History of Seacroft

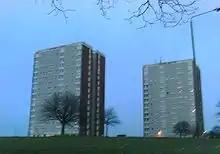
High rise flats along the Southern edge of Seacroft

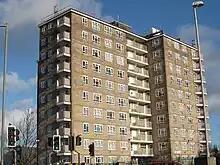
High rise flats adjacent to the ring road

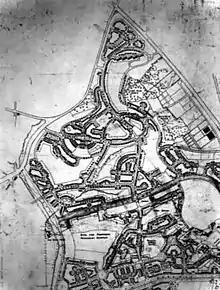
Circa 1950 - Original plan for the building on the northern part of the Beechwood Estate, later Seacroft

The Village developed slowly over the centuries, and saw very little change until the post war years. In 1934, Leeds City Council bought for municipal housing and after World War II the majority of houses and blocks of flats were built. The council had planned for Seacroft to be a ""satellite town within the city boundary"".